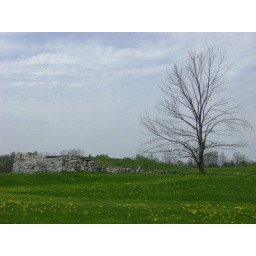
Dandelions and an old stone wall at Canterbury Shaker Village in New Hampshire.